Kristina Mladenovic career statistics

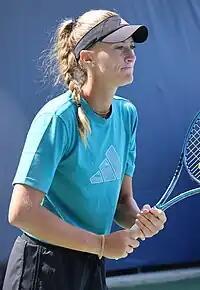
Mladenovic at the 2023 US Open

"Only main-draw results in WTA Tour, Grand Slam tournaments, Billie Jean King Cup, Hopman Cup, United Cup and Olympic Games are included in win–loss records."